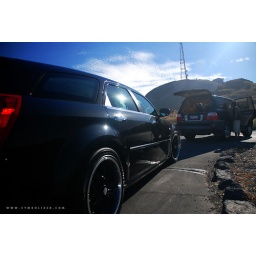
DJ: HideThe girl in the car : BrookeCamera &amp;amp; Director Jai AhnAsst. Camera &amp;amp; Director: HimiMain actress: GemmaMain Actor: Simon